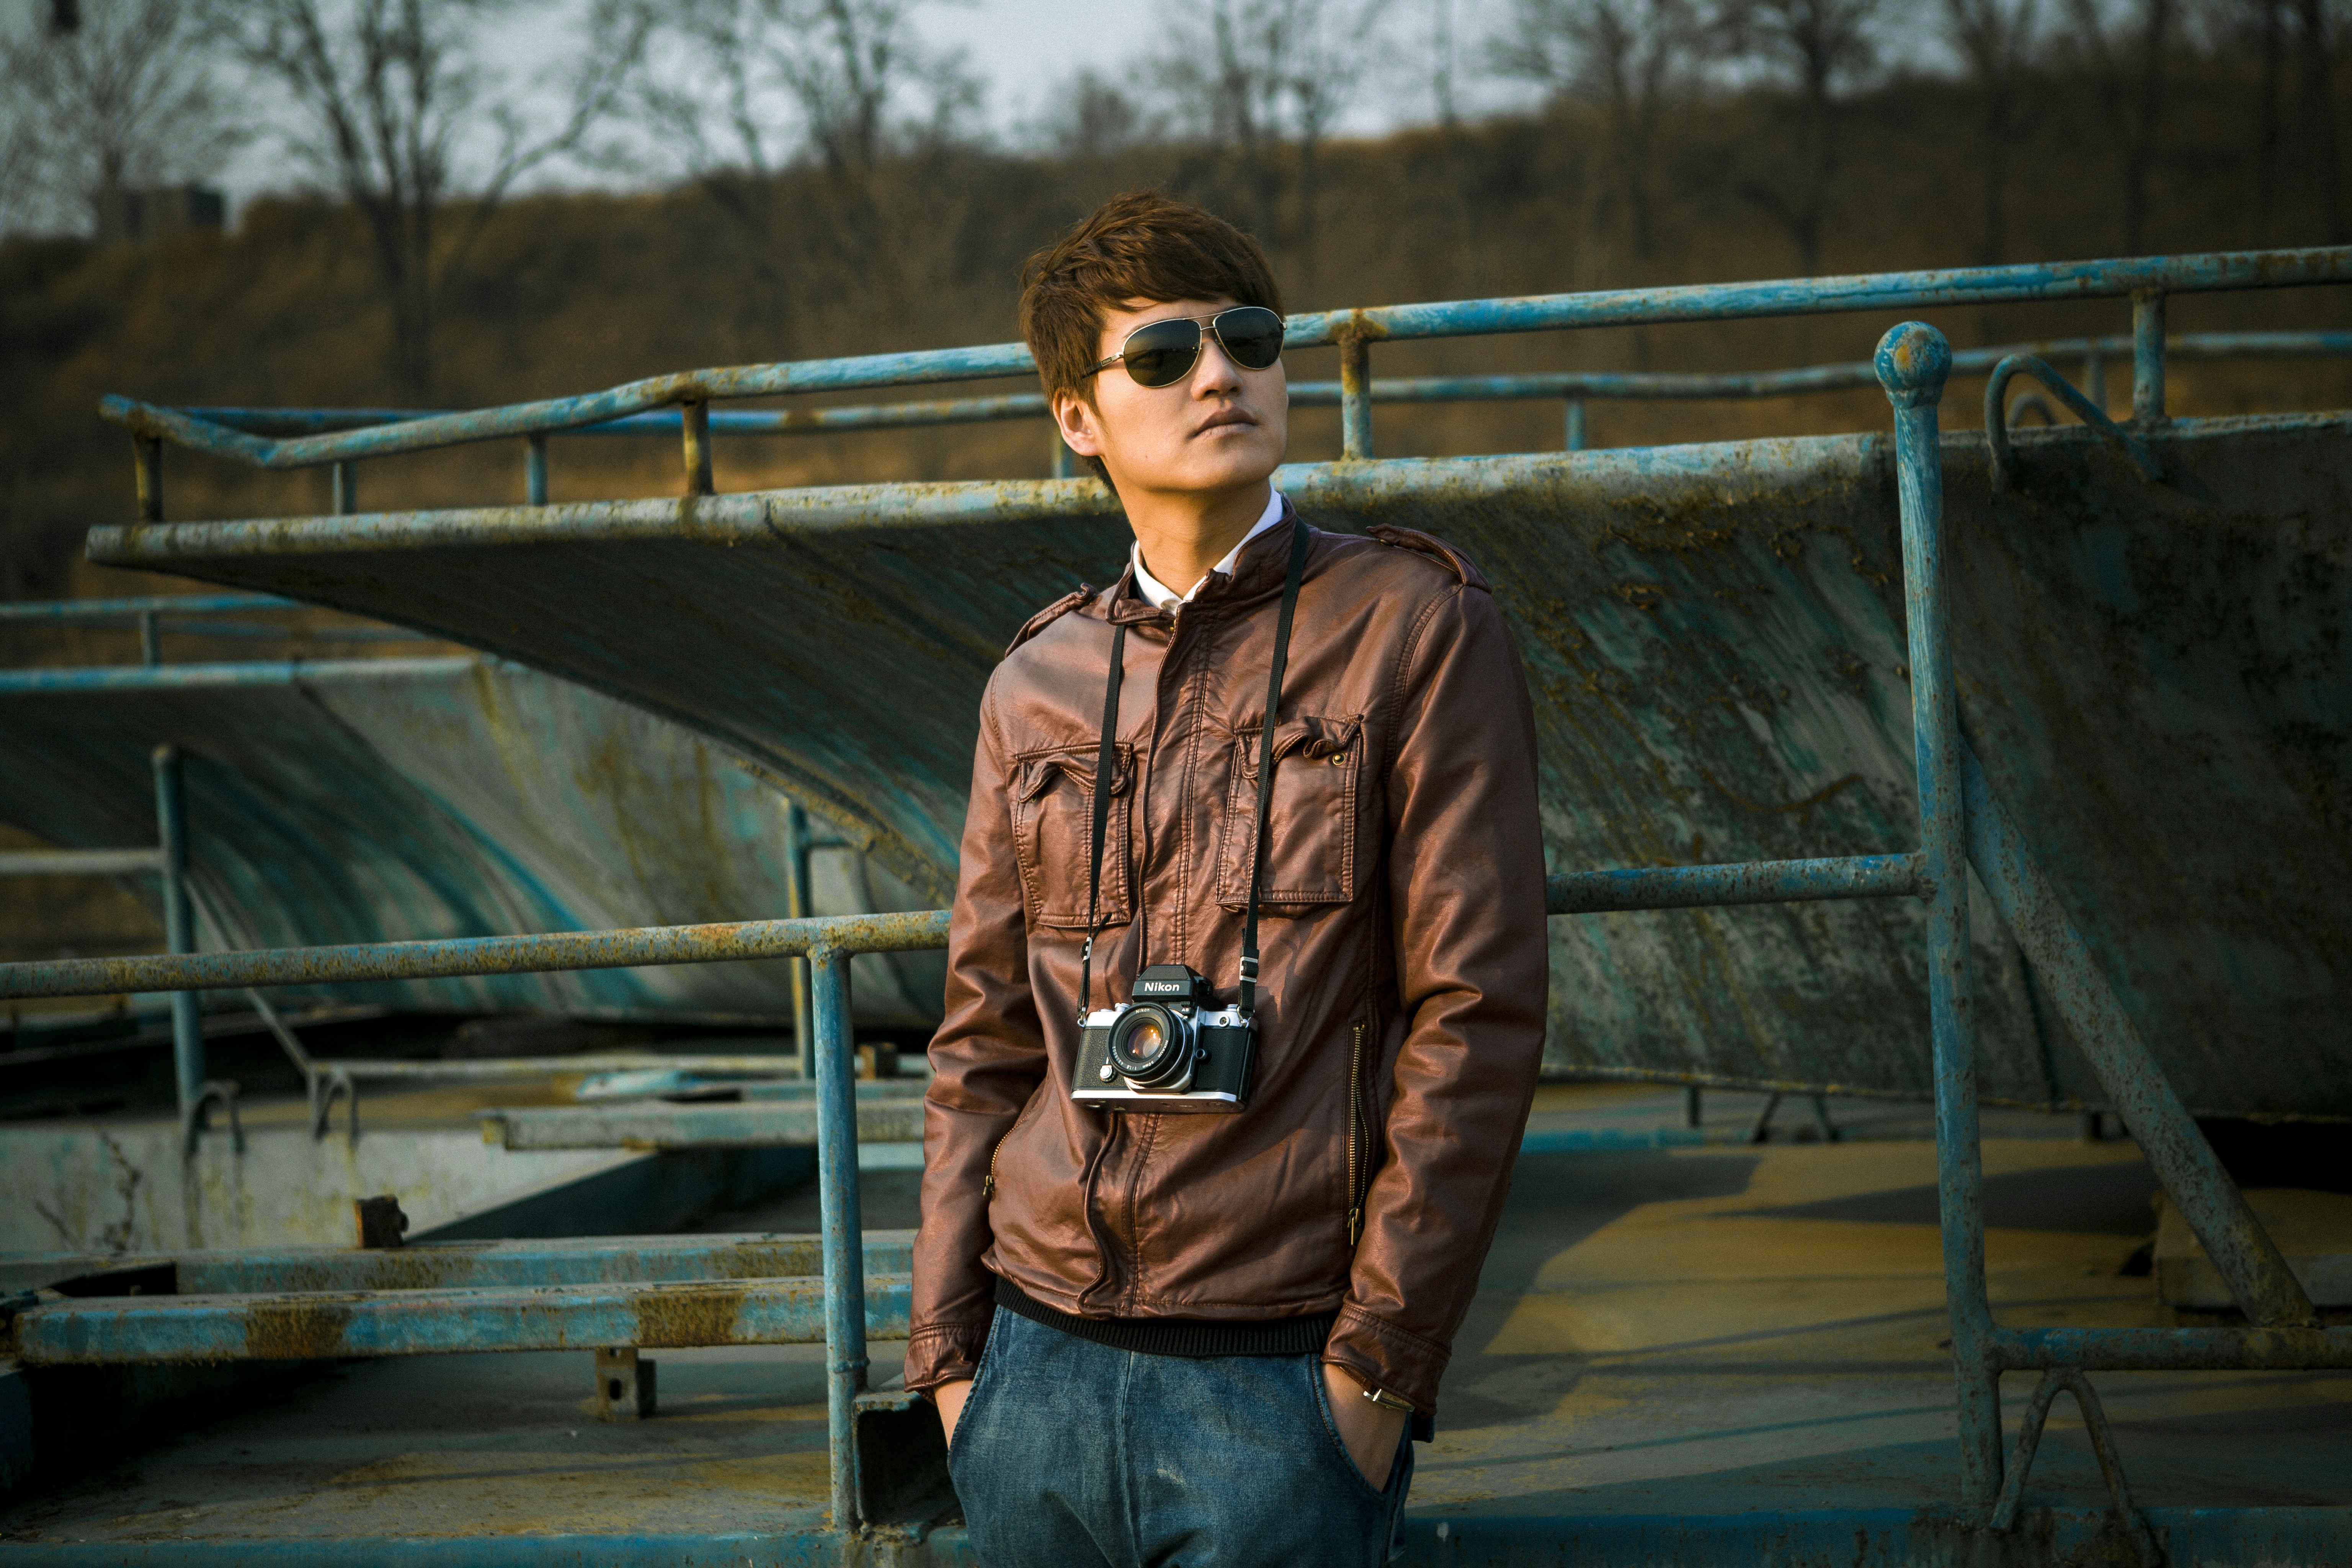
man, people, camera, photography, photographer, male, asian, model, spring, fashion, photograph, image, screenshot